Nord-Sud Company

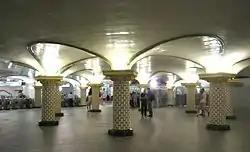
Rotunda of Saint-Lazare station created by the "Nord-Sud" Company

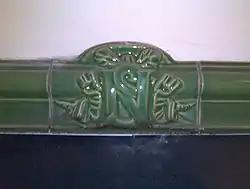
Typical "Nord-Sud" tile, on the former Line A (today's Line 12).

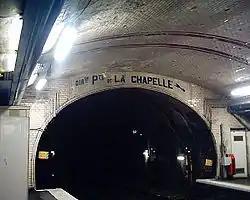
Typical "Nord-Sud" decorations, with colourful tiles and an indication of the destination at the end of the station.

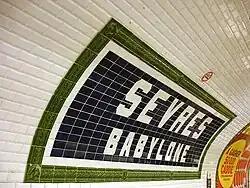
"Nord-Sud" sign typical of a connecting station at

The Nord-Sud Company (English: North-South) was an operator of underground trains in Paris established in 1904, which built two lines, Line A (now Line 12) and Line B (now part of Line 13) and had a concession to build a third. It was taken over by the Compagnie du chemin de fer métropolitain de Paris (CMP) in 1930 and incorporated into the Paris Métro.